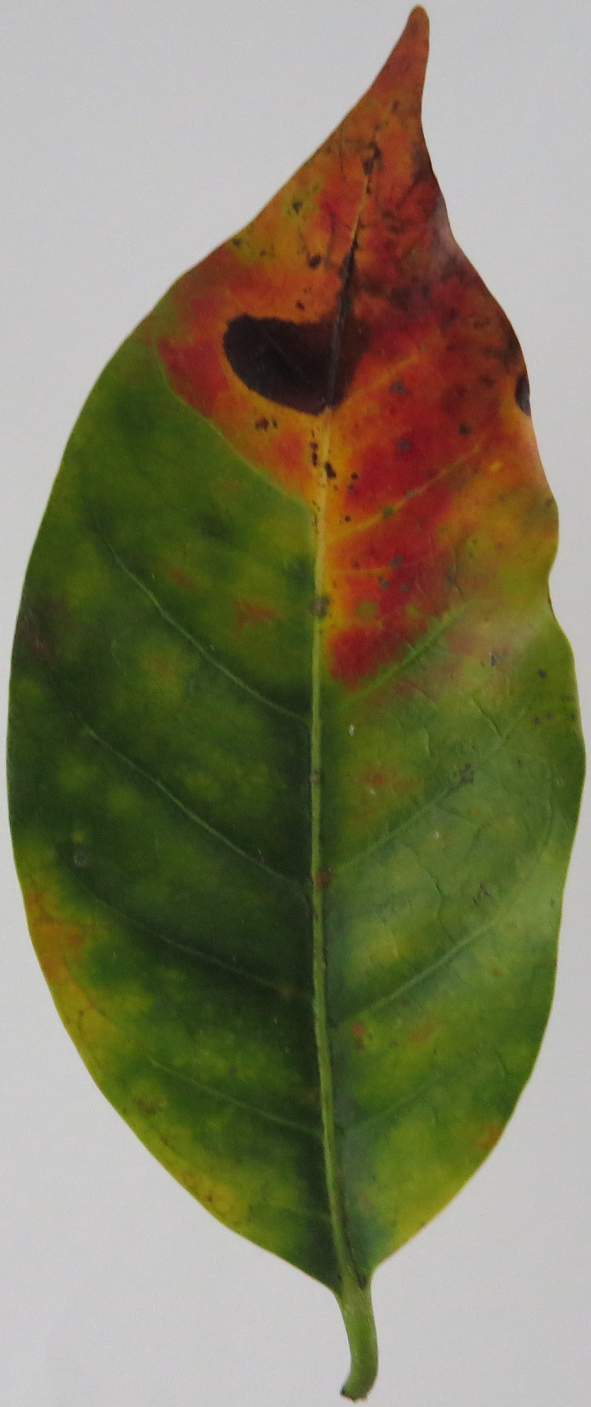
Label: phosphorus-P